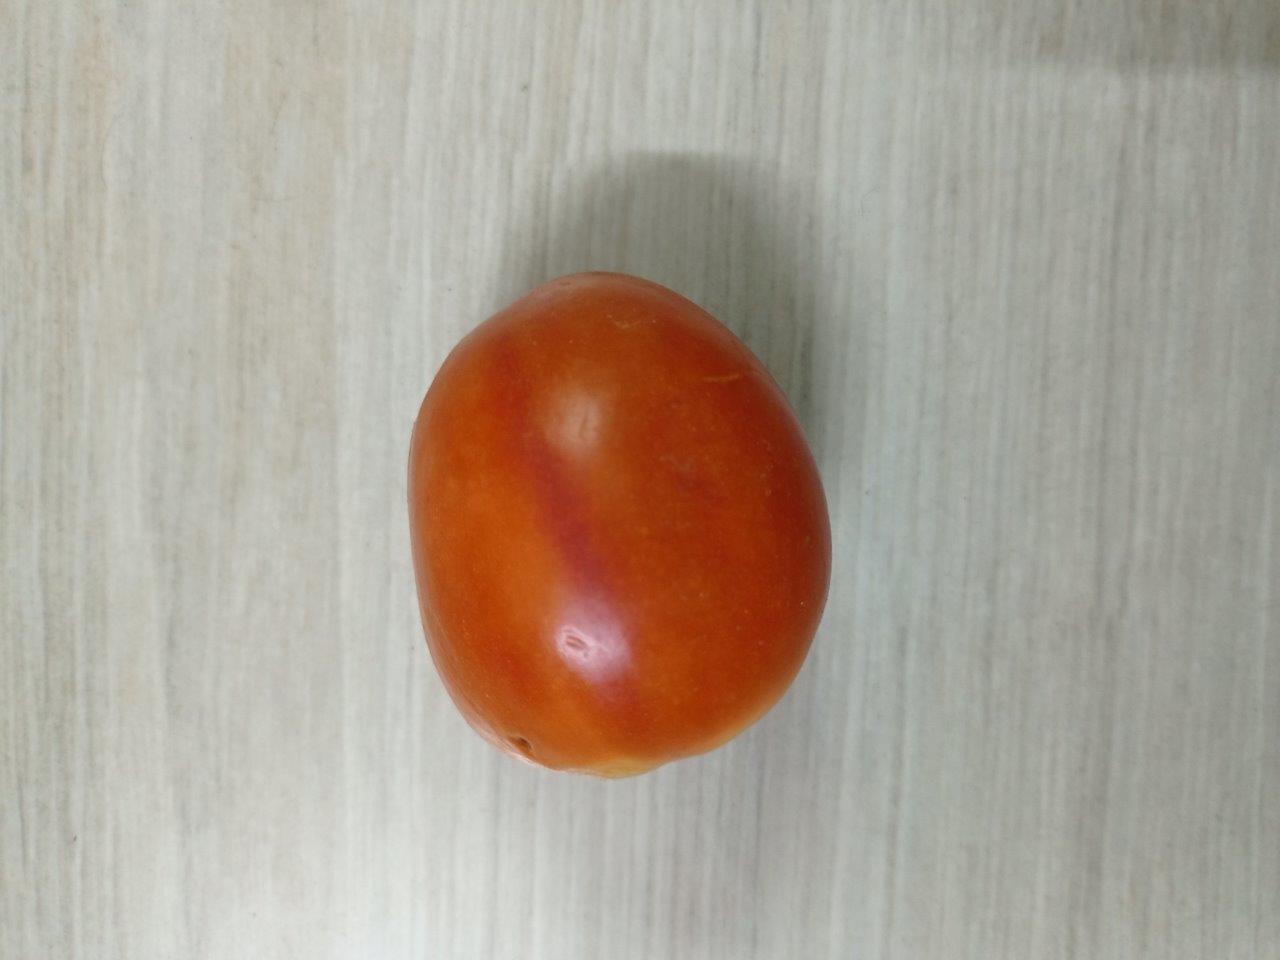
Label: Fresh